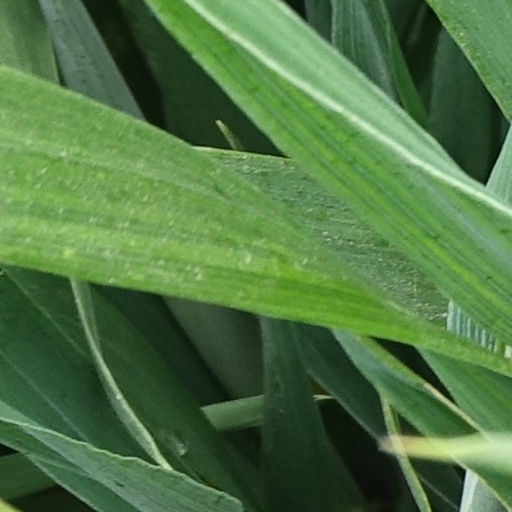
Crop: wheat